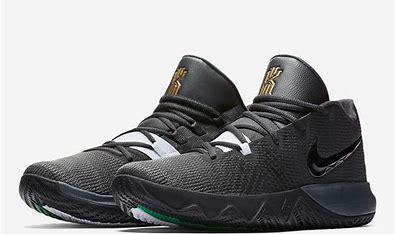
Brand: Nike
Model: Kyrie Flytrap 4